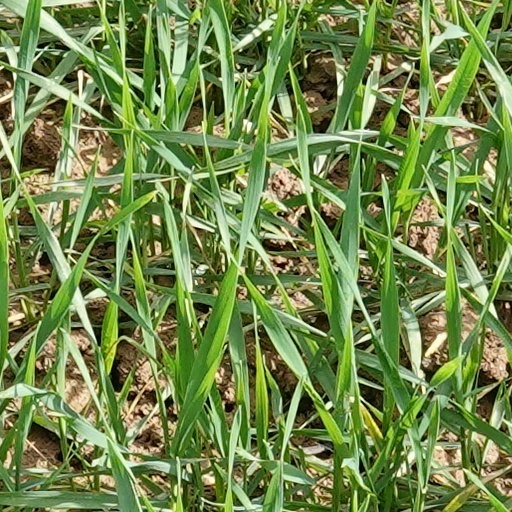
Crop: wheat